Chantilly, Virginia

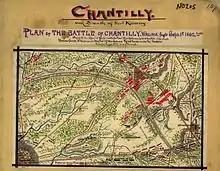
During the Civil War, Chantilly stretched to the intersection of West Ox Road and Monument Drive, shown in this original map of the Battle of Chantilly at the "GAP" between the two railroad grades to the immediate southeast of "A.P. Hill".

During the American Civil War on September 1, 1862, the Battle of Chantilly (or Ox Hill) was fought nearby. Following his victory at the Second Battle of Bull Run (or Second Manassas), Confederate General Robert E. Lee directed Major General Thomas J. "Stonewall" Jackson to cross Bull Run on August 31 and sweep around the position of Major General John Pope's Union Army of Virginia at Centreville. Reaching the Little River Turnpike (now U.S. Route 50) northwest of Centreville, Jackson turned southeastward toward Fairfax Court House (now the city of Fairfax) to strike in rear of Pope's army.